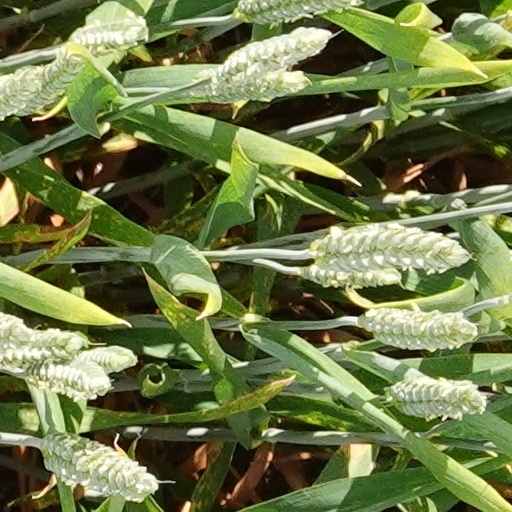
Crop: wheat